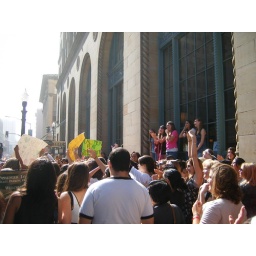
I was walking down the street and was almost crushed by this boy crazy crowd!